Aberdaron

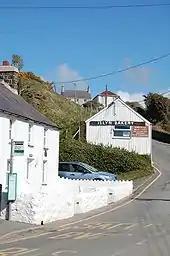
Islyn Bakery, built of corrugated iron, is on the main road to Pwllheli, which climbs steeply up the Daron Valley

East of Y Rhiw is an extensive low-lying plateau between and above sea level. The coastal rock is softer here and the sea has been free to erode the rock and boulder clay to form sand, resulting in the spacious beach of Porth Neigwl (or "Hell's Mouth").